Yamaha TZR125

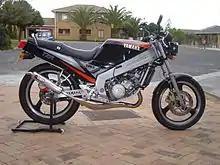
TZR1253TY

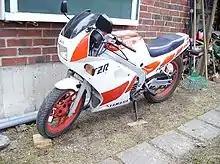
Yamaha TZR 125cc -87

Yamaha introduced the TZR125 in 1987 and production ended in 1992. It is identified by the single square headlight at the front of the box fairing, clip-ons located on top of the yoke, single seat and conventional forks.